Disruption of 1843

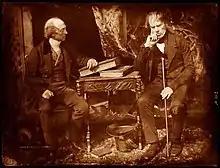
Mr Dunlop and David Welsh by Hill & Adamson. Dunlop wrote a memoir of Welsh.

In 1834, the evangelical party attained a majority in the General Assembly for the first time in 100 years. One of their actions was to pass the Veto Act, which gave parishioners the right to reject a minister nominated by their patron. The Veto Act was to prevent the intrusion of ministers on unwilling parishioners, and to restore the importance of the congregational "call". However, it served to polarise positions in the church, and set it on a collision course with the government.